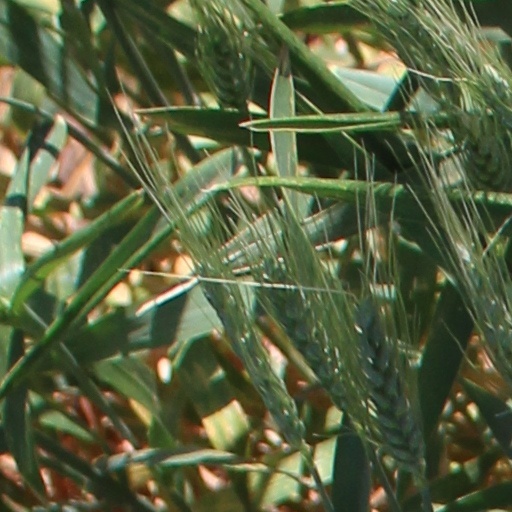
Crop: wheat